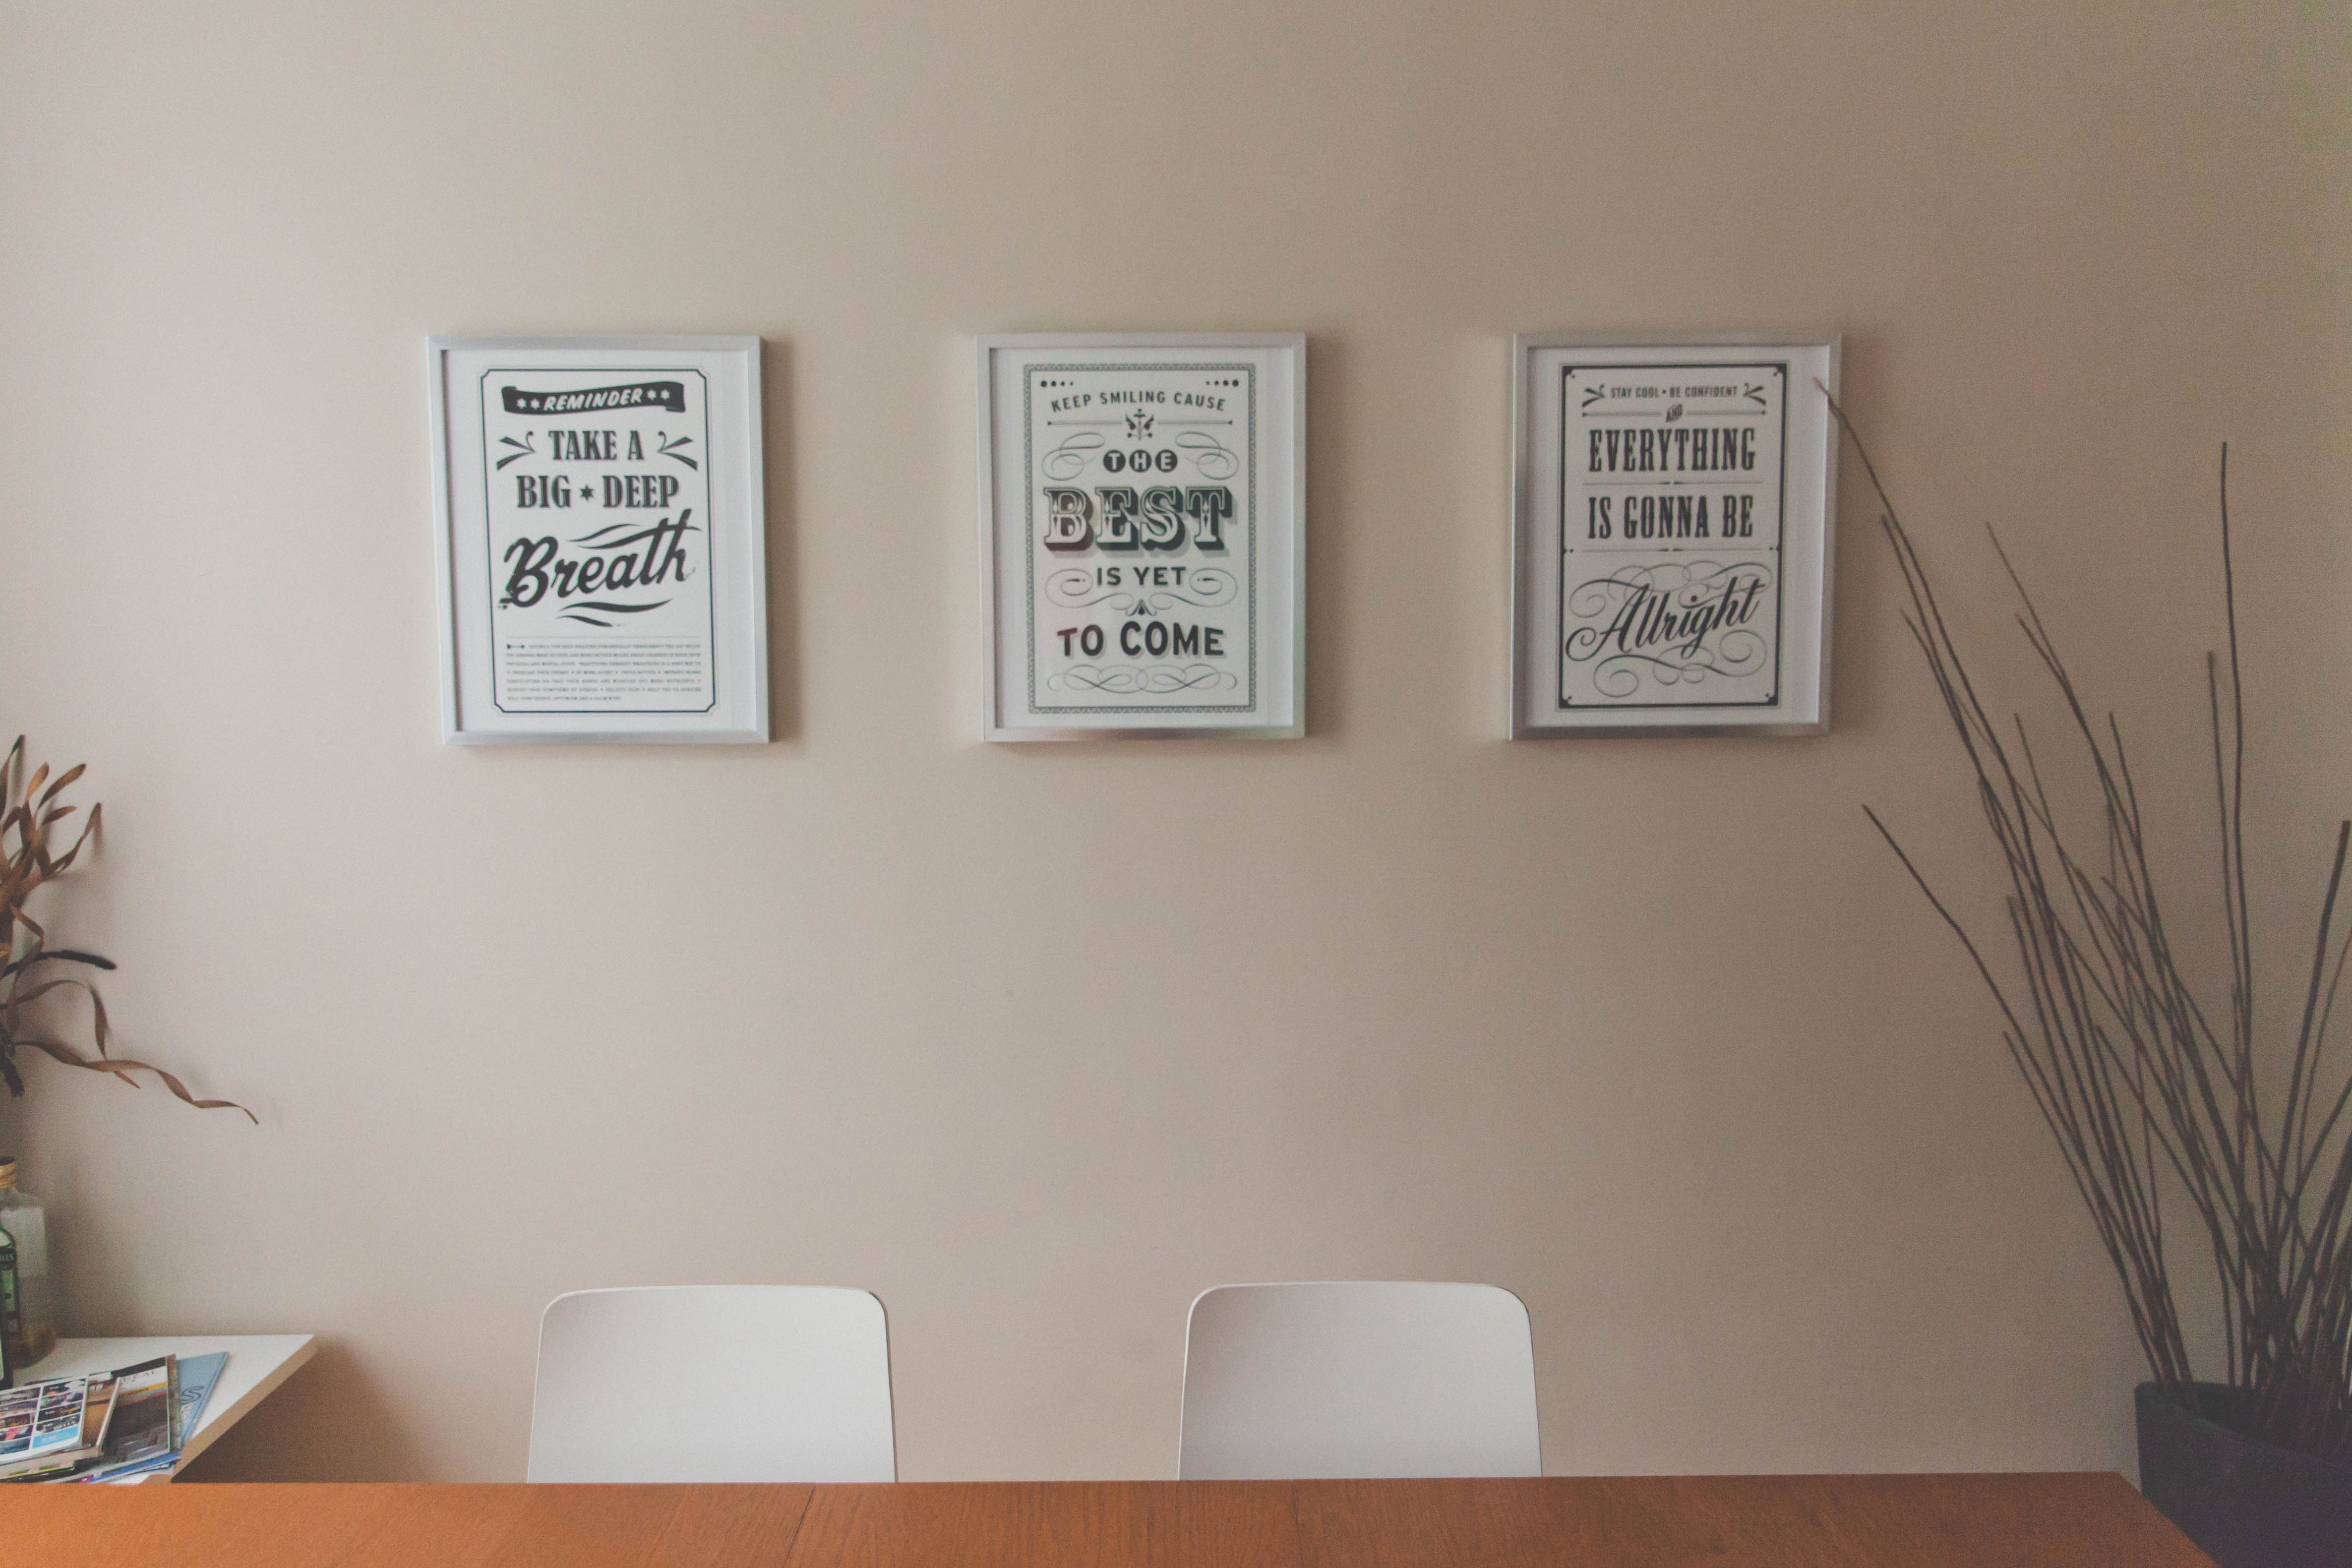
desk, table, creative, vintage, retro, interior, wall, typography, banner, property, shelf, room, interior design, living, chairs, art, drawing, design, philosophy, text, decorative, message, framed, inspiration, poster, style, positive, modern art, slogans, motivational, funriture, window covering